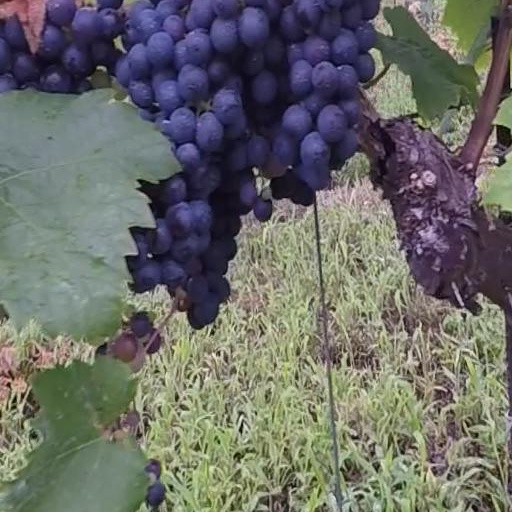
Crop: grape